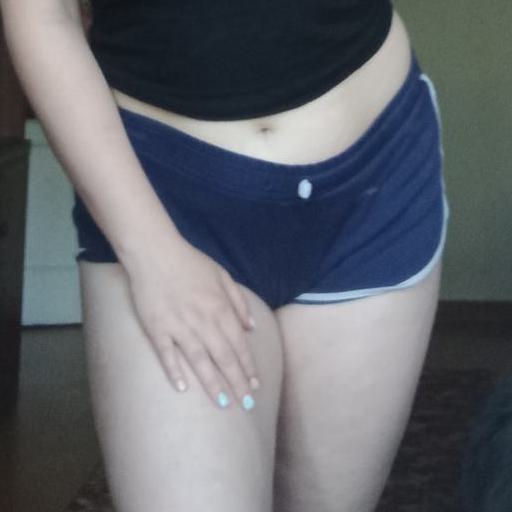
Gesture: no_gesture